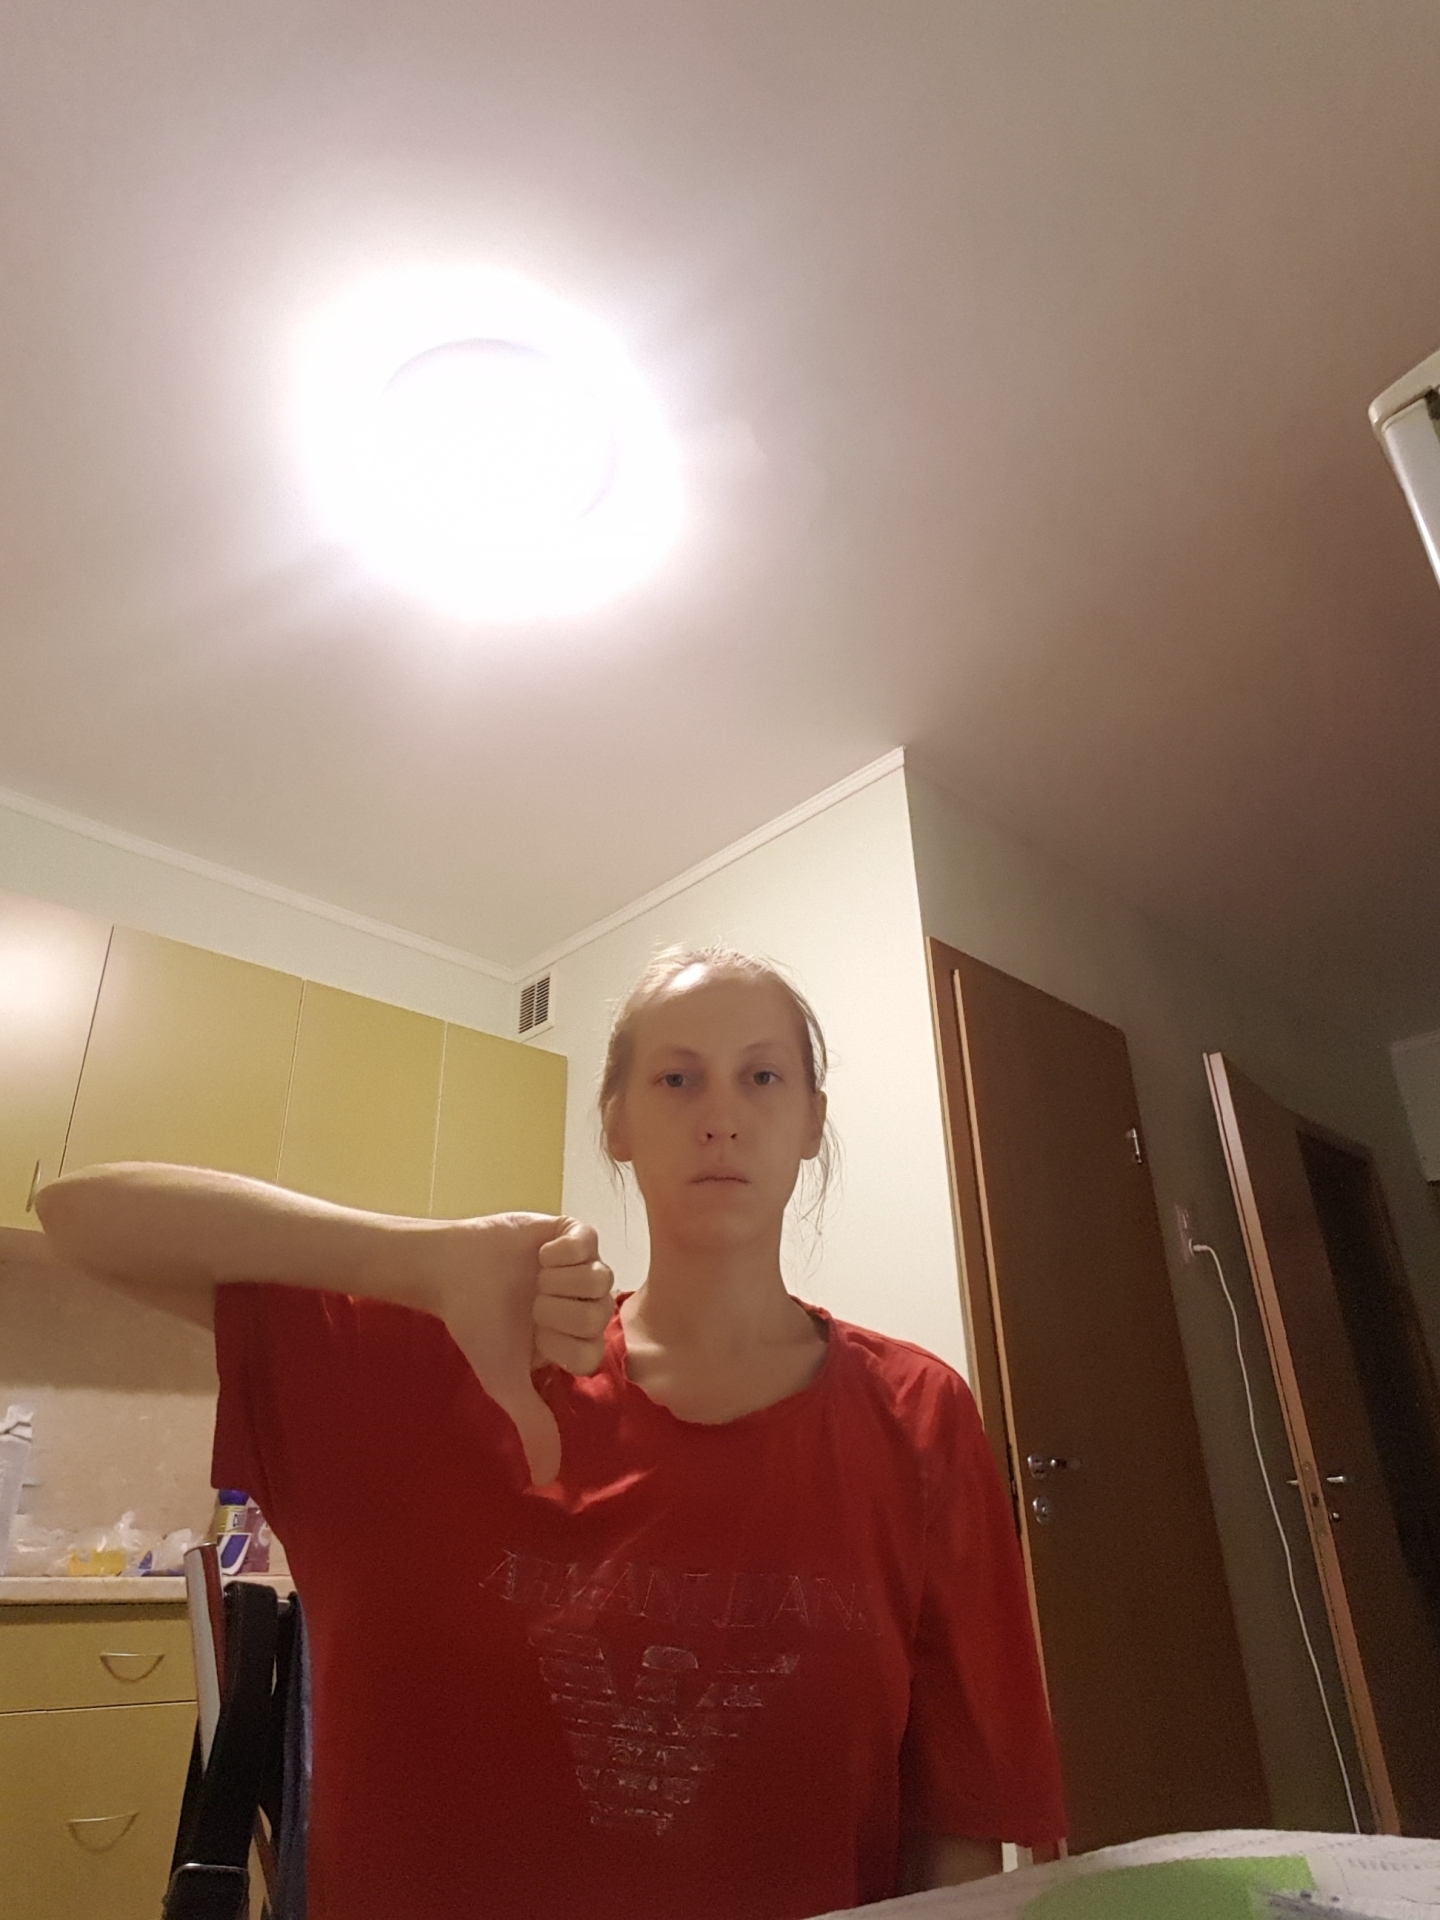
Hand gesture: dislike